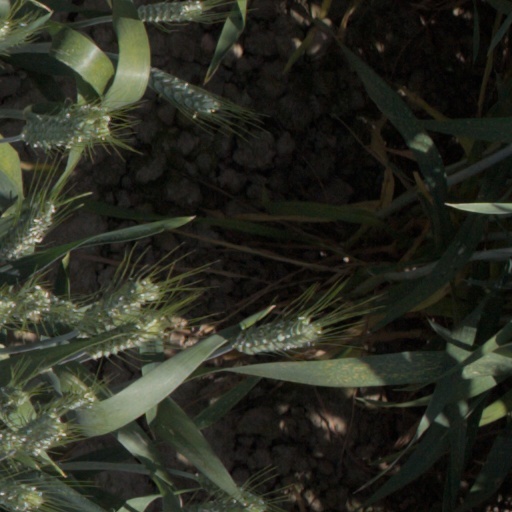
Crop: wheat